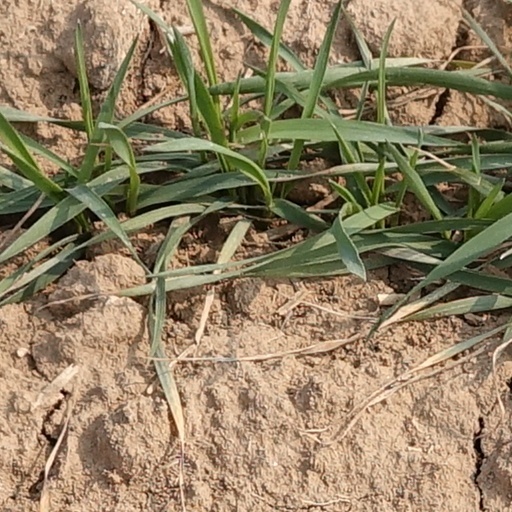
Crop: wheat